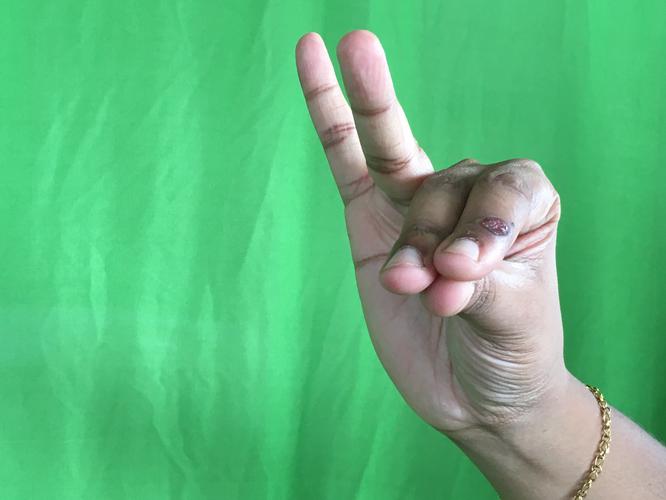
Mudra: Katakamukha_1
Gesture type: single_hand